History of Botswana

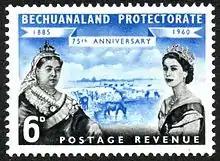
A 1960 stamp of the Bechuanaland Protectorate featuring images of Queen Victoria and Elizabeth II, the first and last British monarchs of the protectorate

Military recruitment began in Bechuanaland in 1941. About 5,500 men were trained and sent to war within the first six months. Another 5,000 Batswana men joined the war in 1942. In total, approximately 11,000 soldiers from Bechuanaland fought alongside the British Army during the war. Over 10,000 of these served in the British Army's African Auxiliary Pioneer Corps. The chiefs traditionally had the right to conscript soldiers, and they ignored the colonial government's wishes that military service should be entirely voluntary. Regent Tshekedi Khama of Ngwato made himself unpopular by using military conscription as a tool for control, weaponising it to silence critics and political opponents. Men who wished to avoid conscription sometimes fled to South Africa or to remote areas like the Okavango Delta swamps and the Kgalagadi bush. Others used more immediate precautions, such as digging holes when recruiters visited.